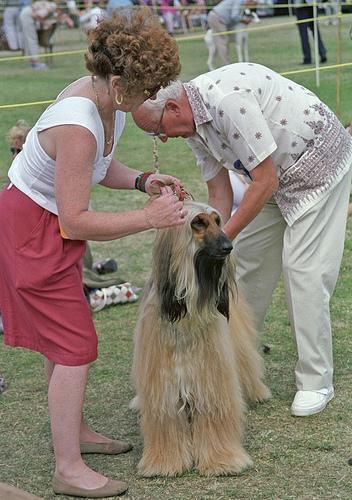
Afghan_hound